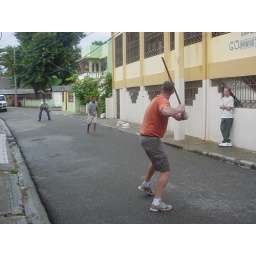
Stick ball in the streets using a water jug cap.